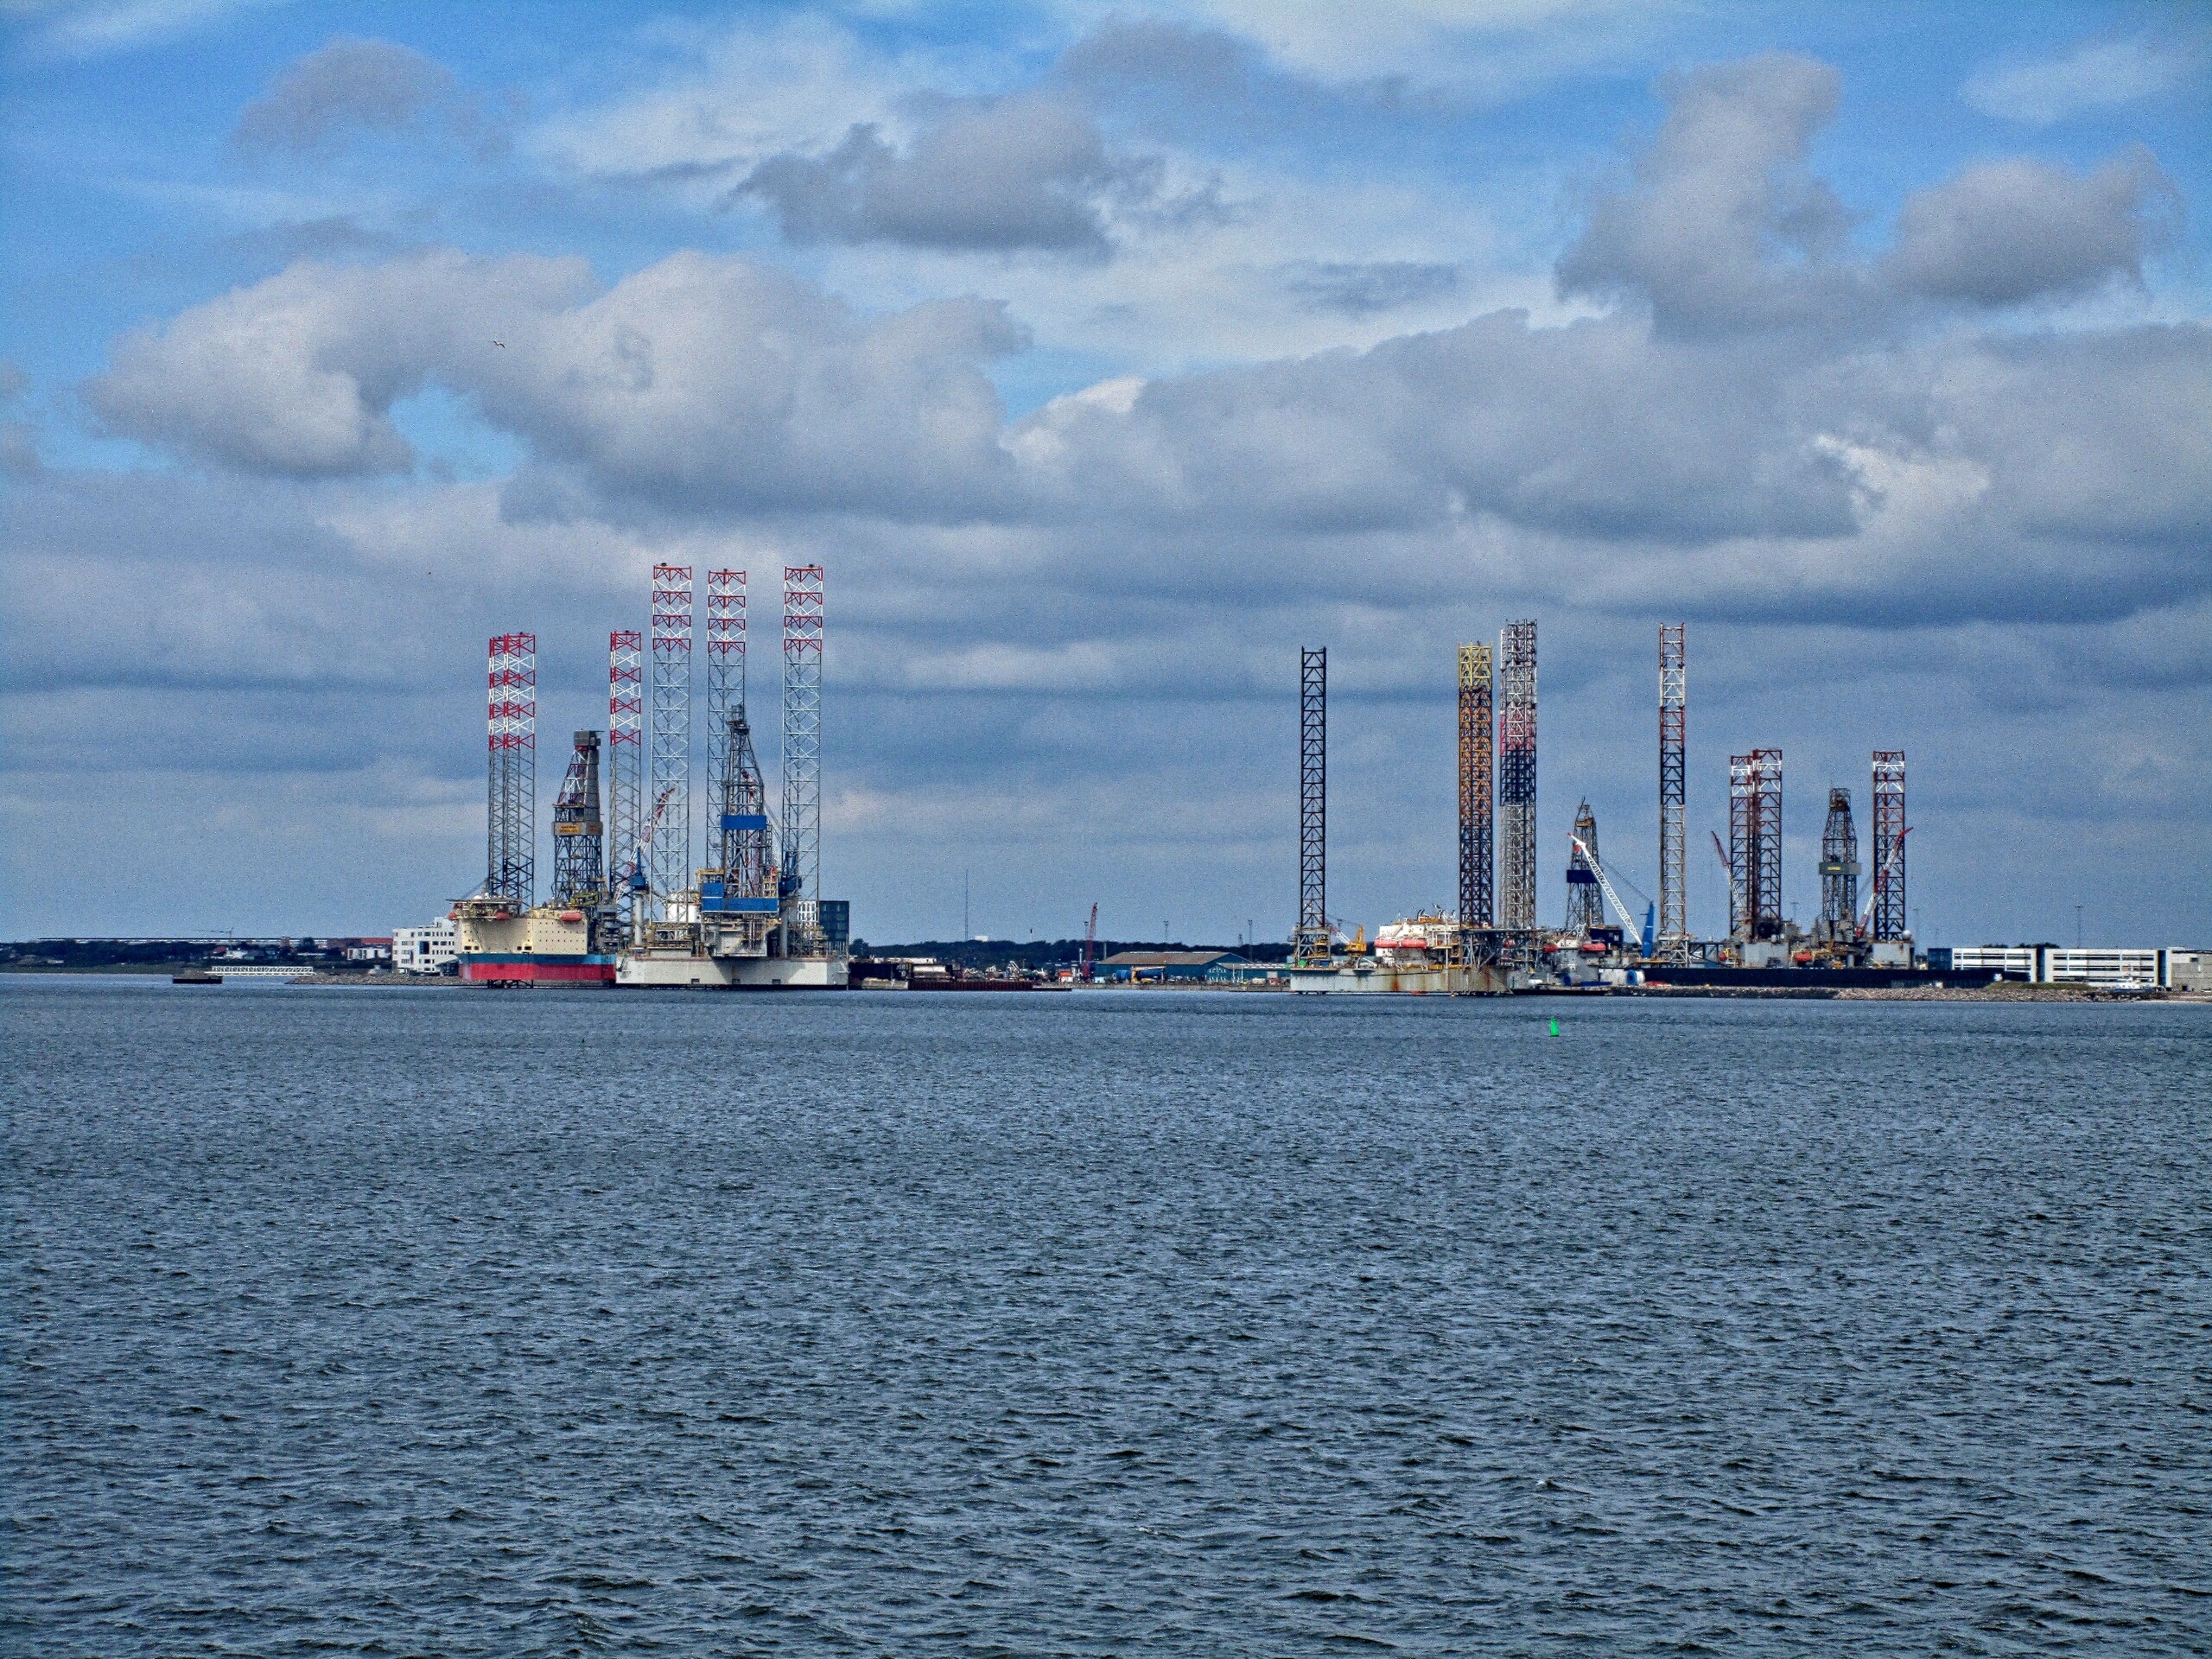
sea, coast, ocean, skyline, ship, transport, vehicle, bay, harbor, industry, port, infrastructure, denmark, channel, watercraft, container ship, oil rig, freight transport, jackup rig, offshore drilling